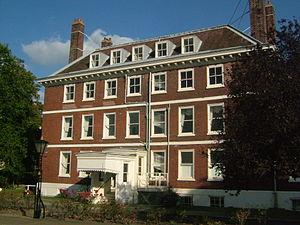
Les chantiers navals Chatham situés à l'embouchure de la
Cet article recense les sites inscrits au patrimoine mondial au Royaume-Uni. Ces sites sont choisis par le comité du patrimoine mondial de l'UNESCO, une institution spécialisée de l'Organisation des Nations unies, pour leur valeur culturelle ou naturelle.